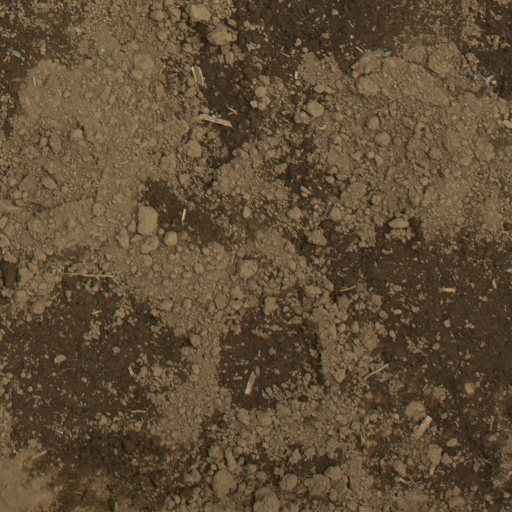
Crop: Jerusalem artichoke